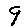
Label: 9